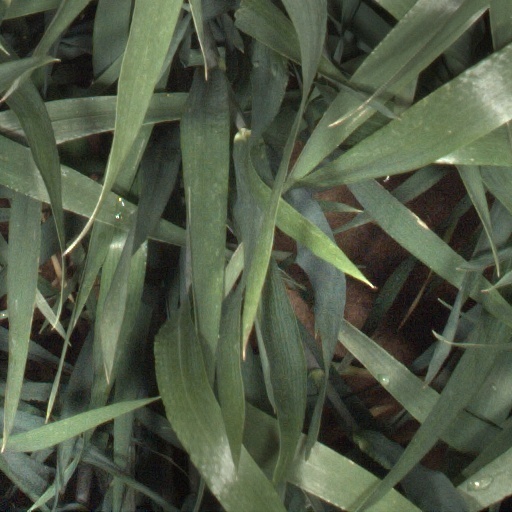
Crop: wheat